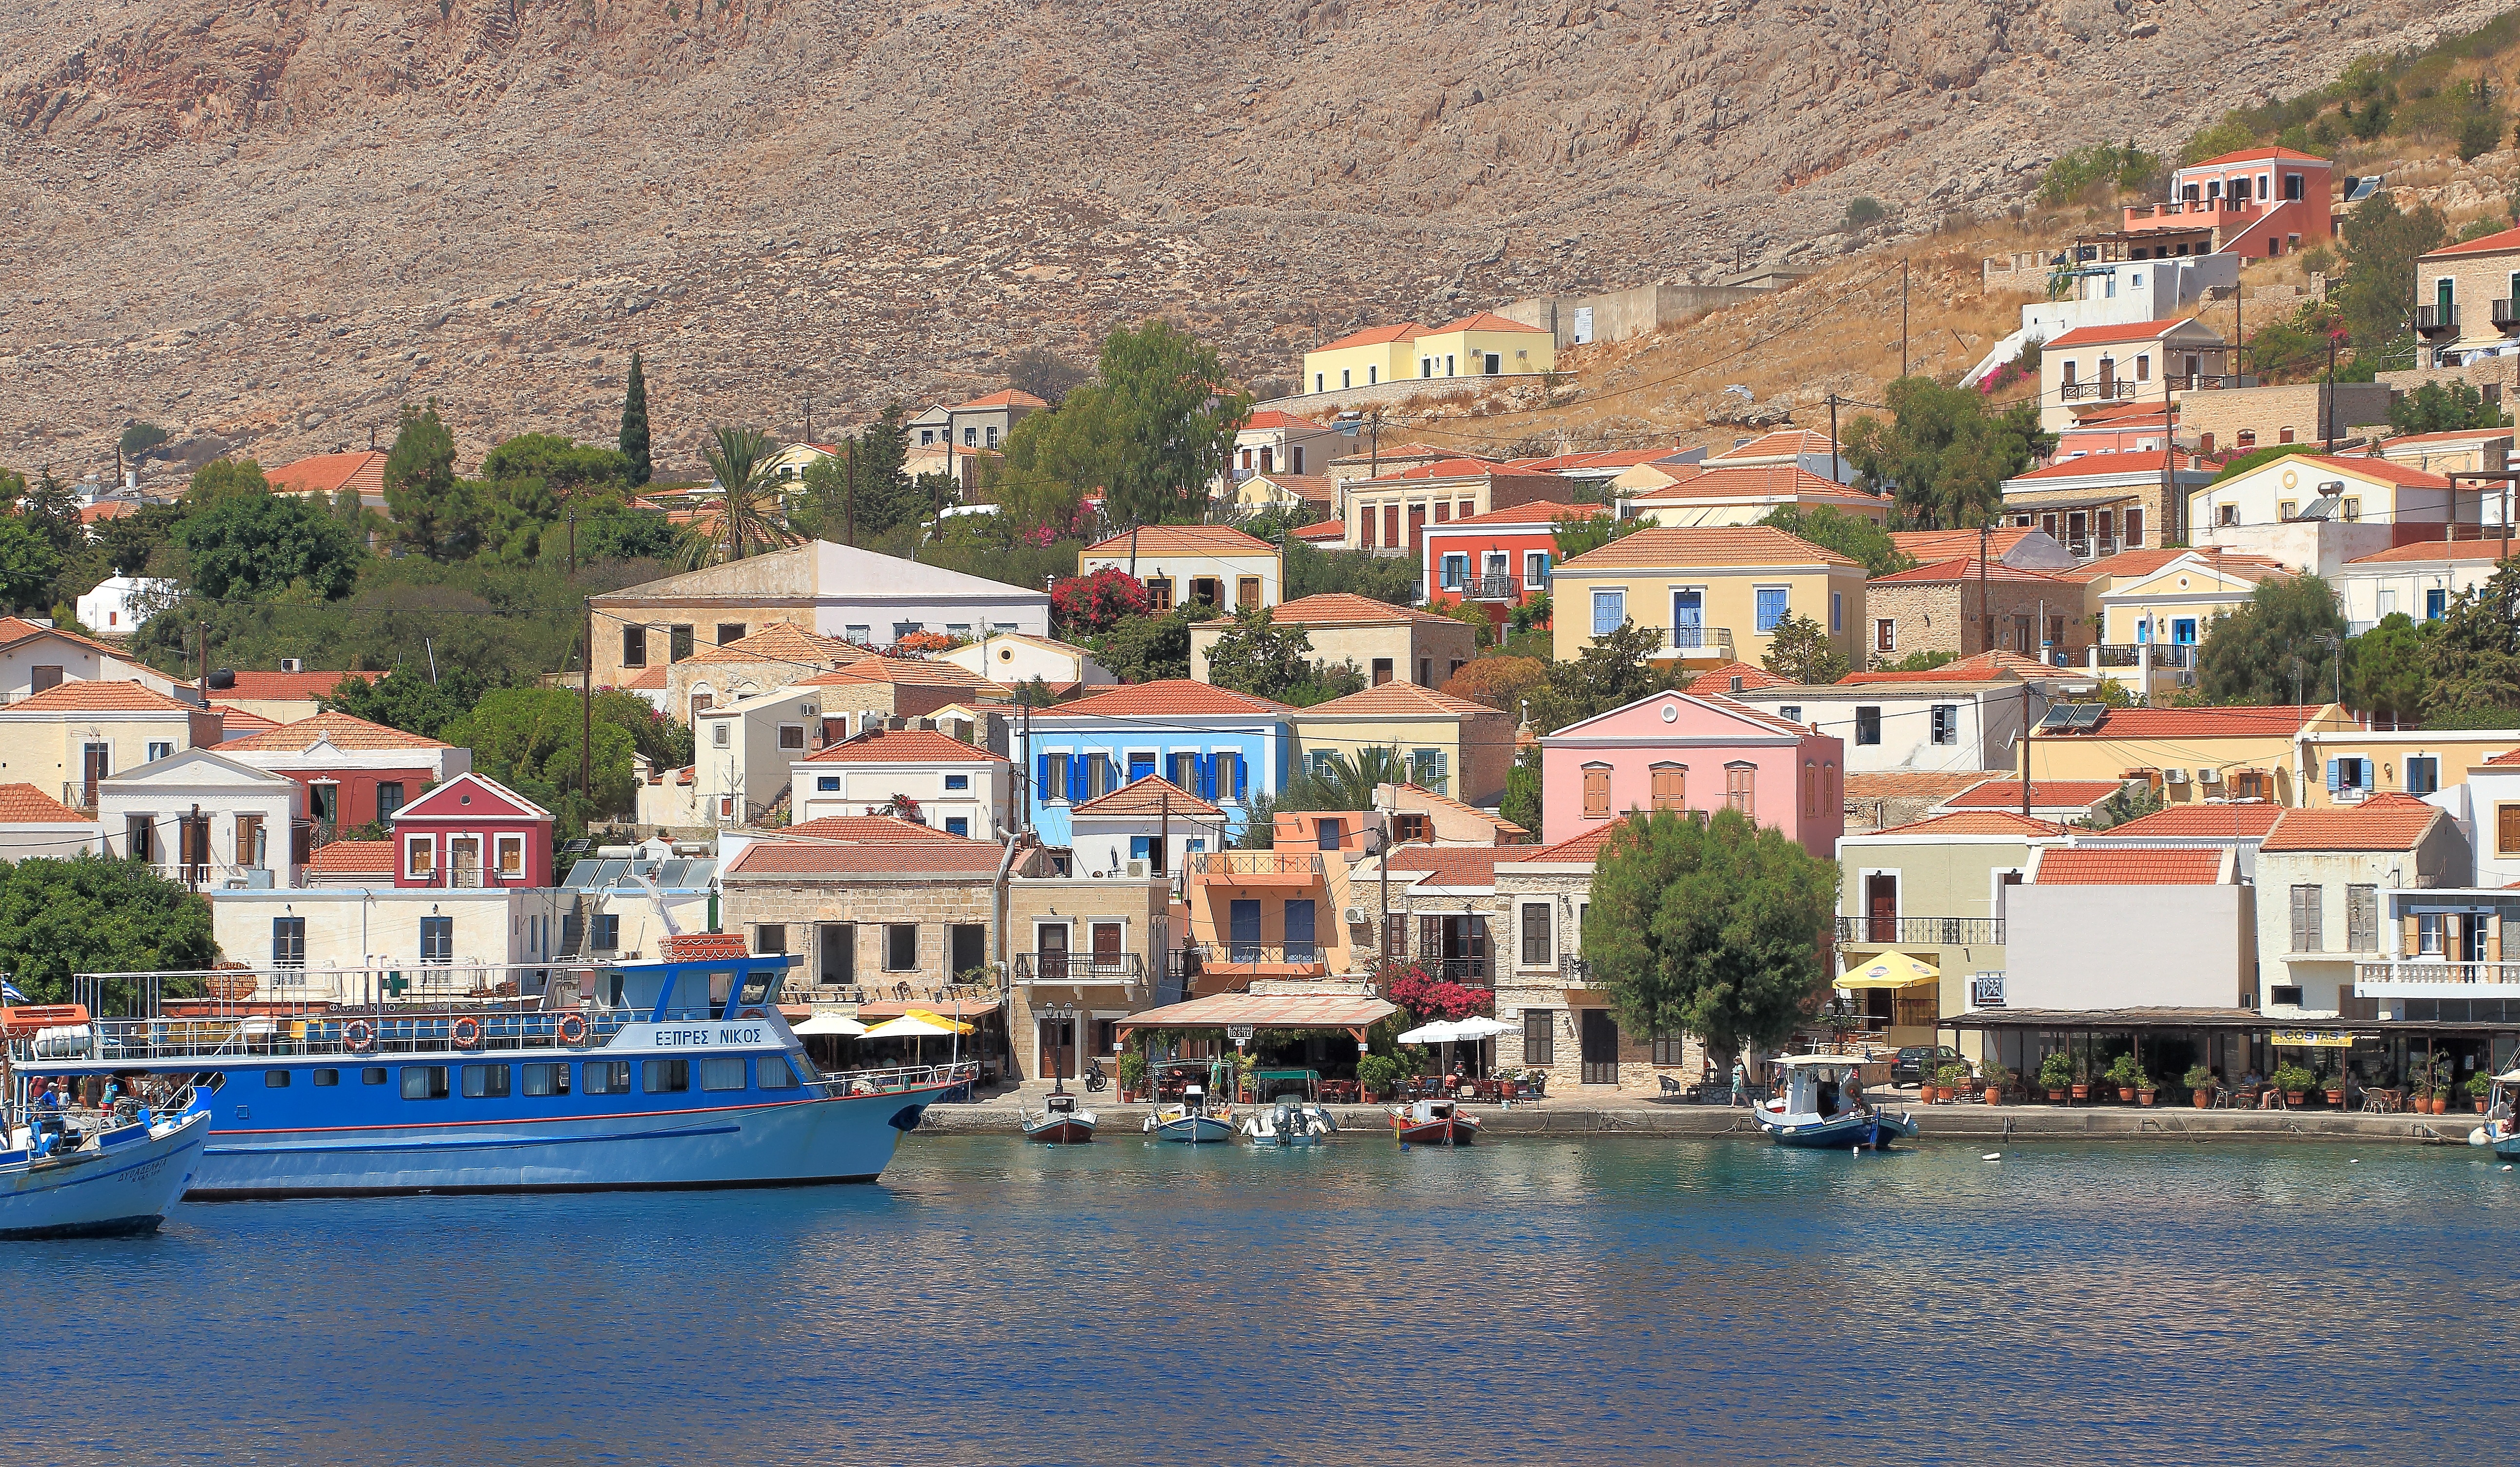
sea, town, river, vacation, village, vehicle, island, harbor, waterway, homes, greece, landform, rodos, geographical feature, human settlement